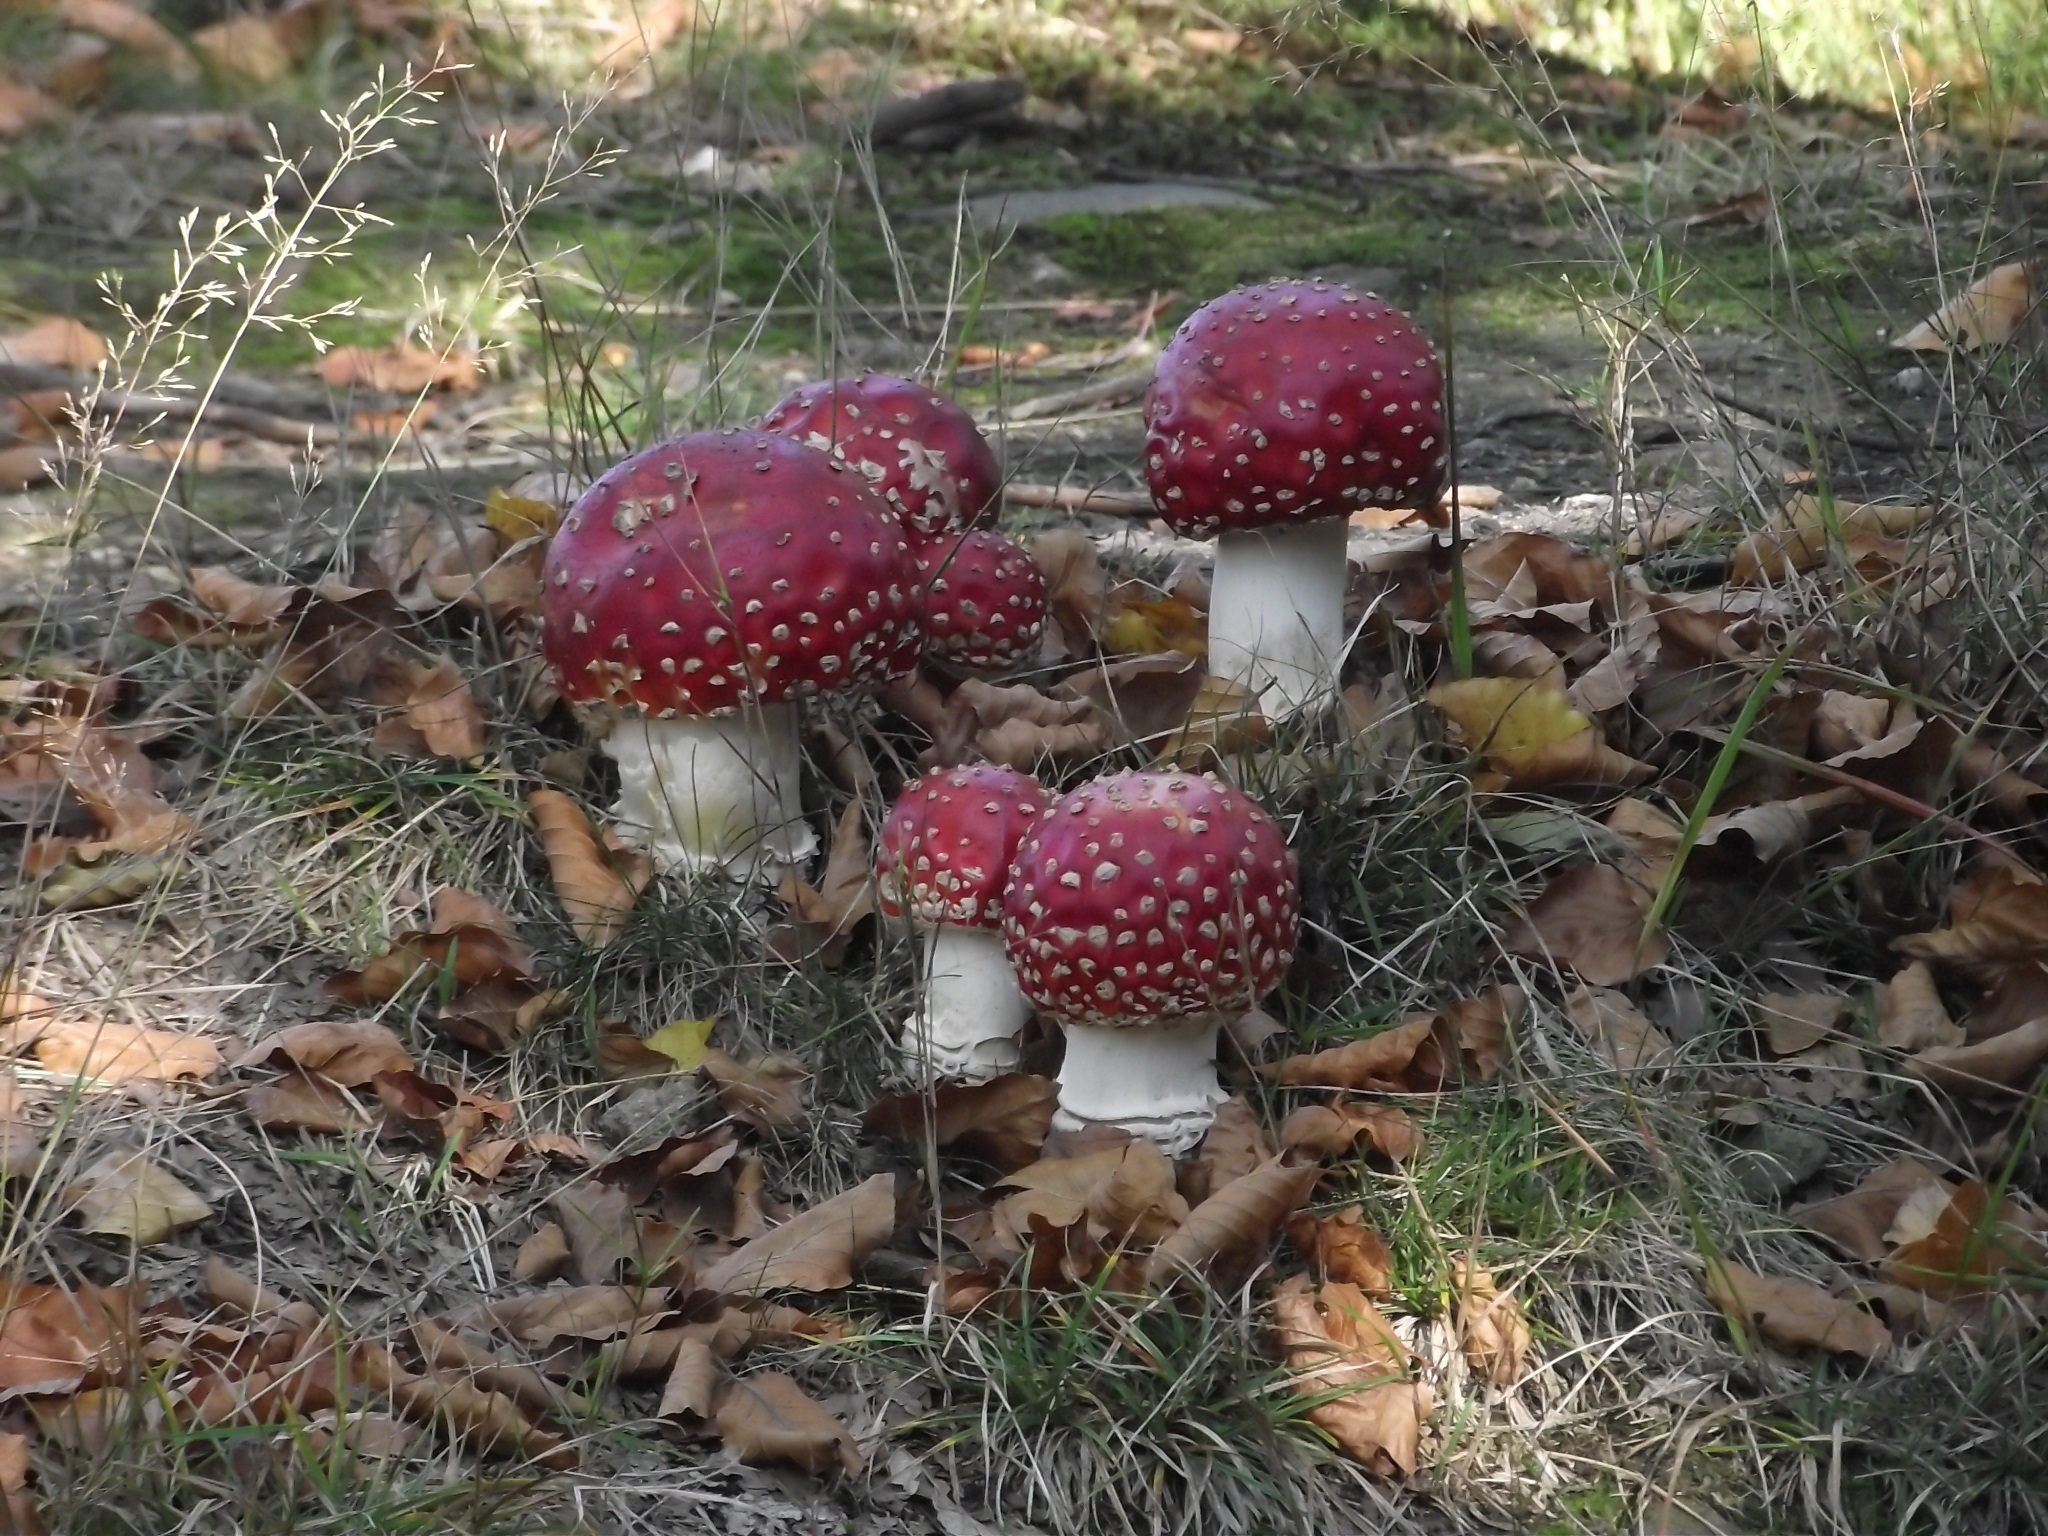
white, decoration, red, mushroom, still life, ornament, fungus, mushrooms, toadstools, artificial, agaric, bolete, a few, edible mushroom, agaricomycetes, agaricaceae, penny bun, plant community, russula integra